Alexander Ostrovsky

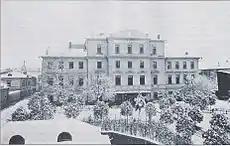
Moscow's First Gymnasium, where Ostrovsky studied

Alexander had three siblings, sister Natalya, and brothers Mikhail and Sergey. The former was his major companion in their childhood years, and from her and her girl-friends the boy learned such unmanly things as sewing and knitting. Nanny Avdotya Kutuzova played an important role in his upbringing too. Ostrovsky insisted that the fairy-tales she told him inspired one of his most popular plays, "The Snow Maiden".